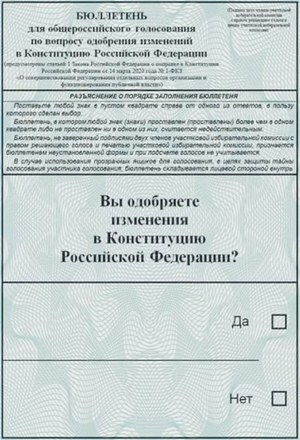
Bulletin de vote utilisé lors du référendum russe de 2020
Le référendum constitutionnel russe de 2020, nommé officiellement vote de tous les Russes, a lieu du 25 juin au 1ᵉʳ juillet 2020 en Russie afin que la population se prononce sur l'adoption de plusieurs amendements à la Constitution proposés par le président Vladimir Poutine, dont un lui permettant notamment d'effectuer deux autres mandats. Initialement prévu pour le 22 avril 2020, il est reporté en raison de la progression de la pandémie de maladie à coronavirus.